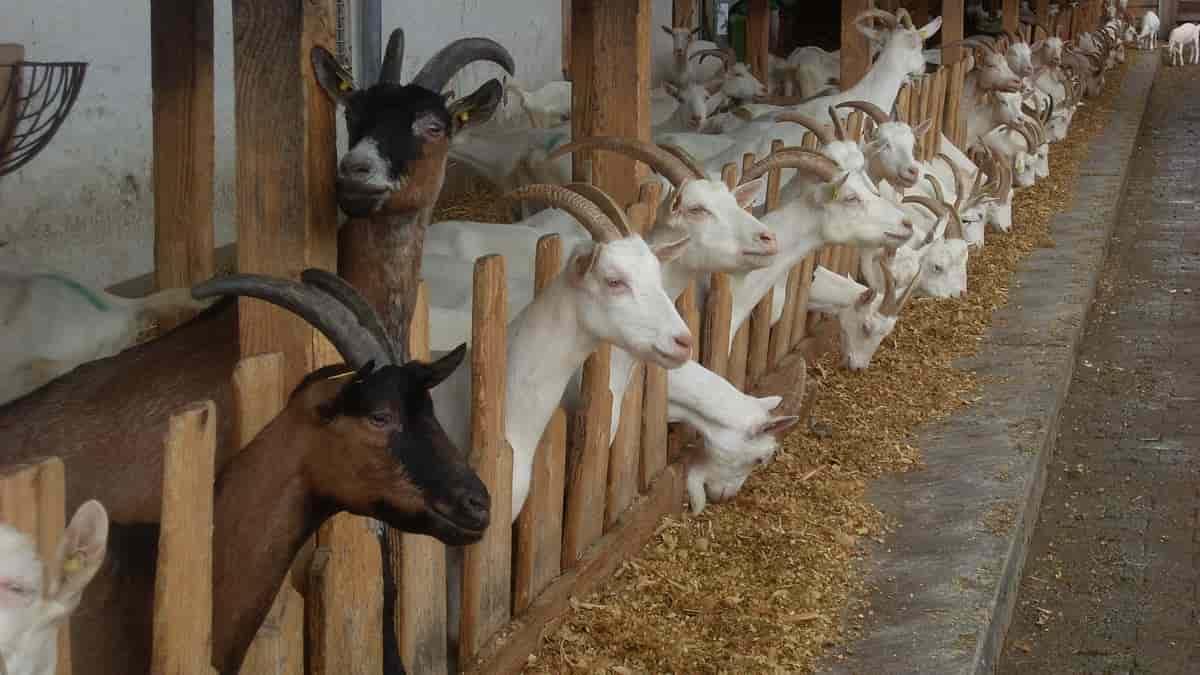
Banda kubwa la kisasa lililotengenezwa kwa kutumia miti la kufugia mifugo; kuna mbuzi wengi sana wenye rangi tofautitofauti, wana mapembe makubwa, wakiwa wanakula chakula.